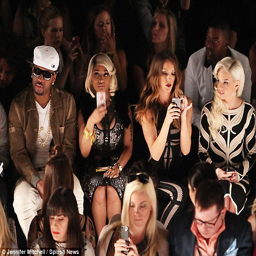
plenty to see : singer tweeted her appreciation about the show as she sat in the audience